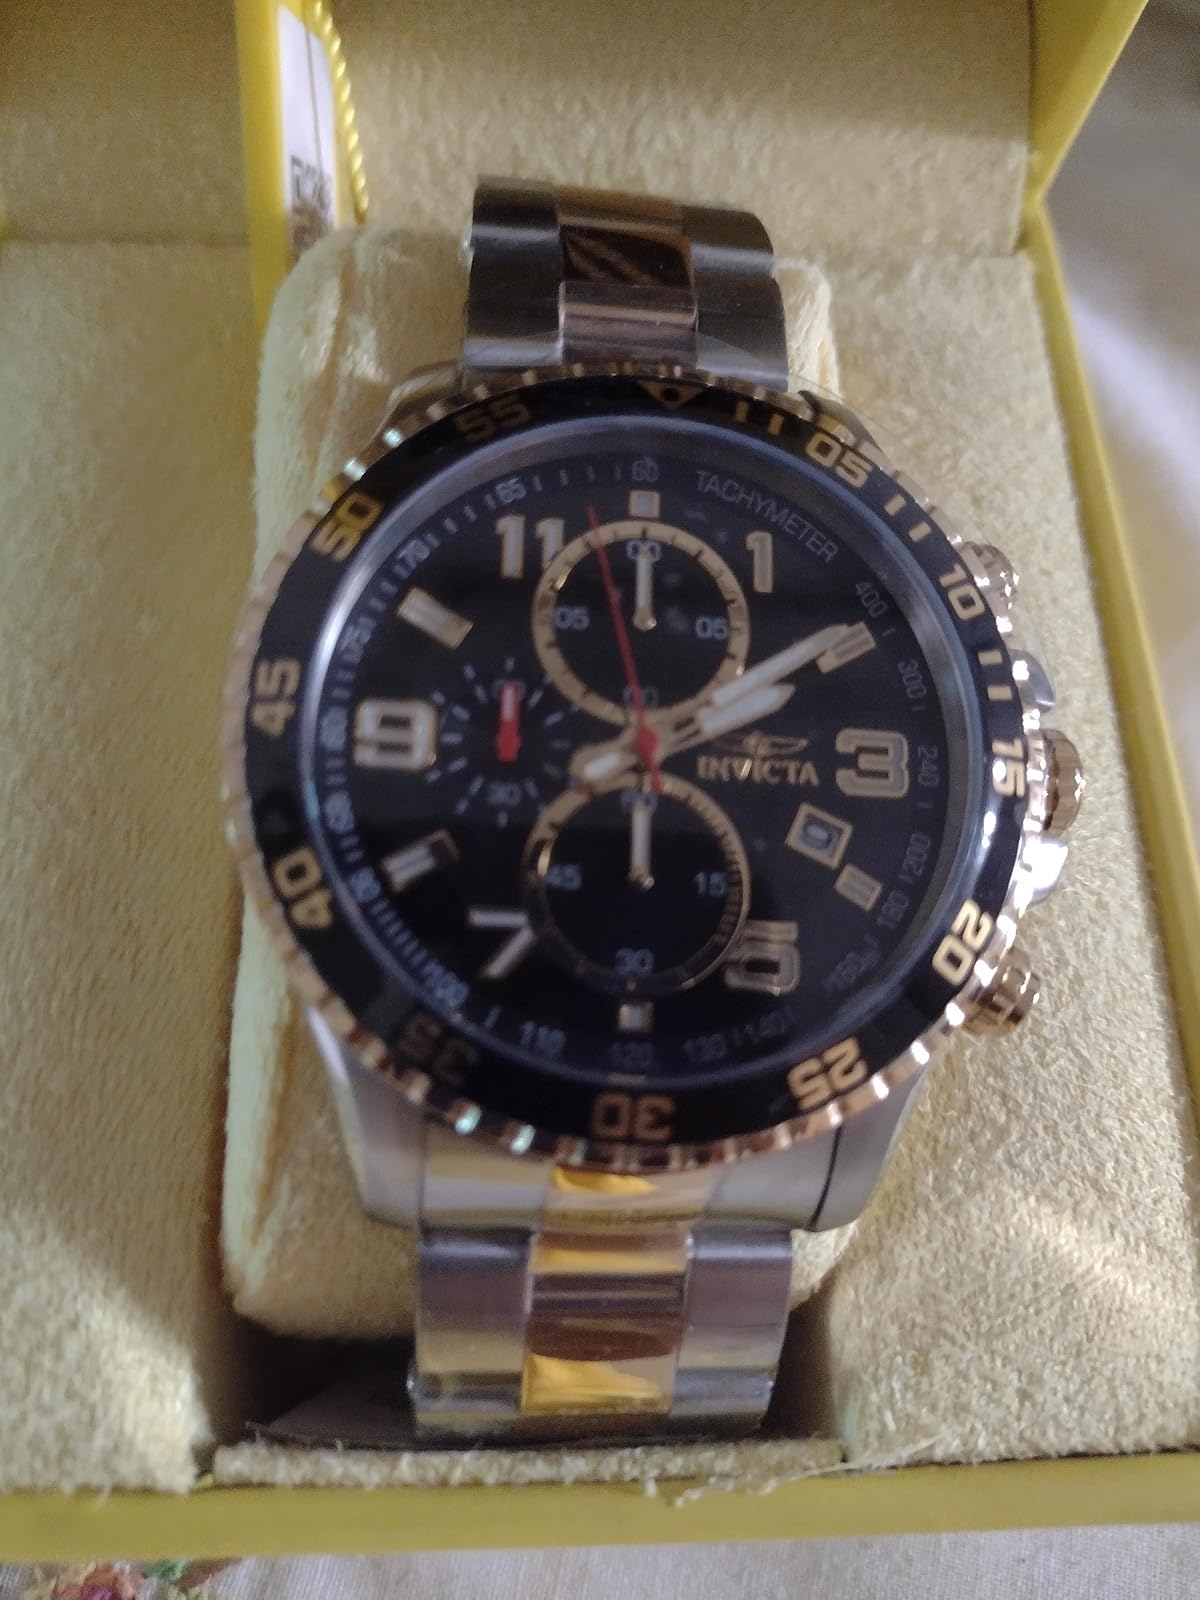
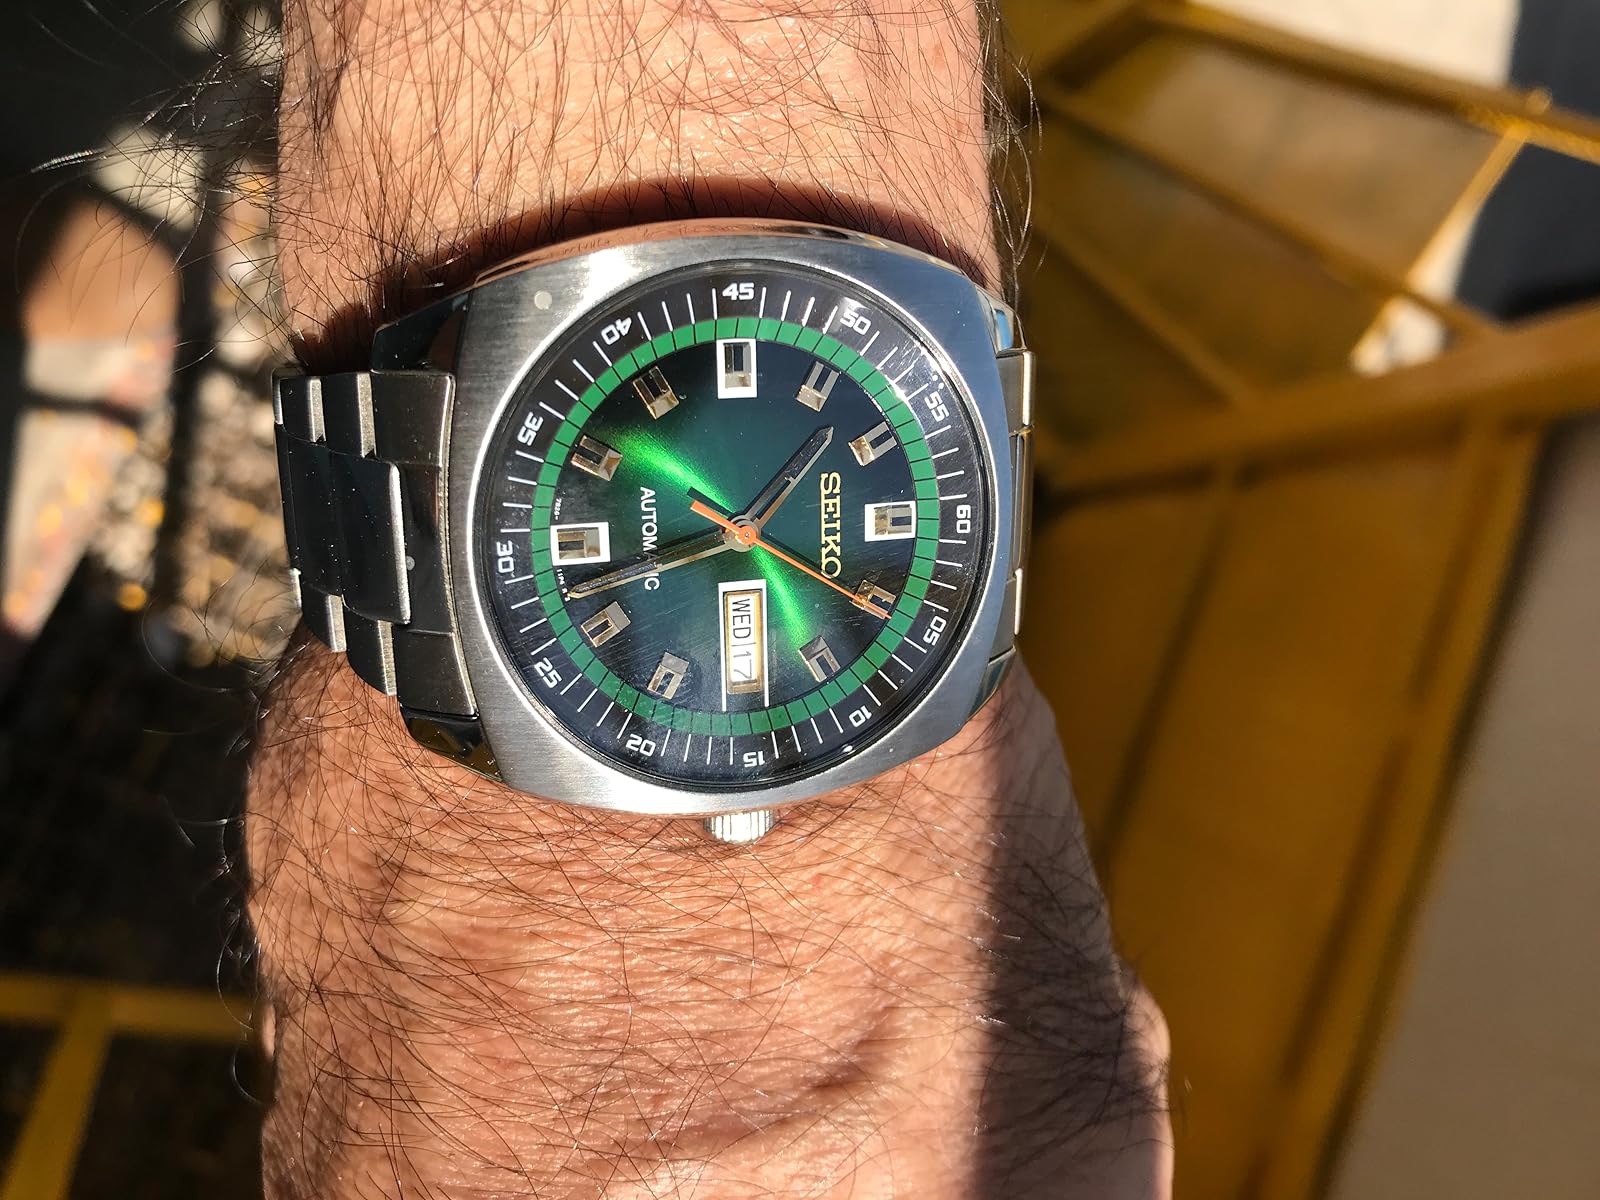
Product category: accessories_watch
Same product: no